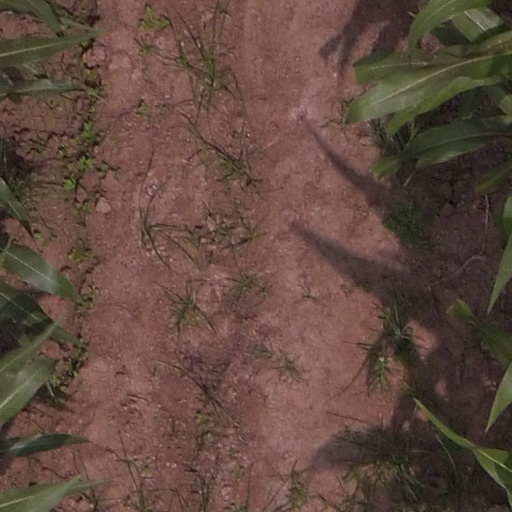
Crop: maize; corn